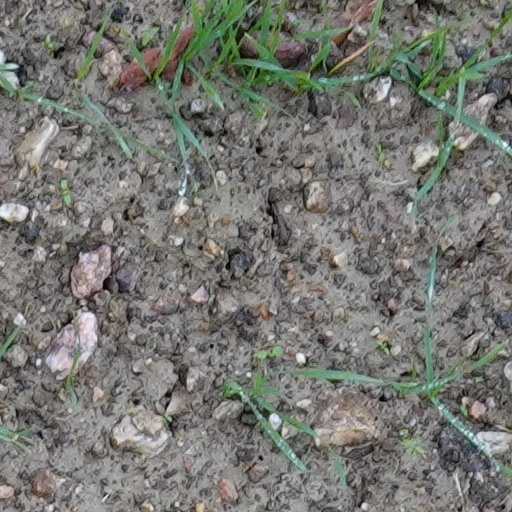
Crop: wheat